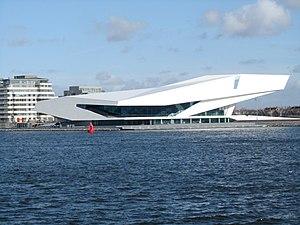
Le EYE Film Instituut Nederland est un musée du cinéma situé à Amsterdam, fondé en 1946. C'est le seul musée du pays consacré au « Septième Art ».